Salauddin Ahmed

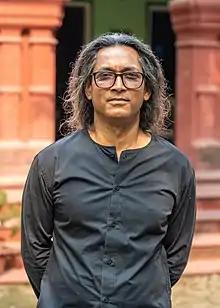

Salauddin Ahmed (born 1967 in Dhaka, Bangladesh) is a contemporary Bangladeshi architect. His projects included the Karim Residence in Bashundhara. He is the lead architect at Atelier Robin Architects that he founded in 2001.